Watervalley Wetlands

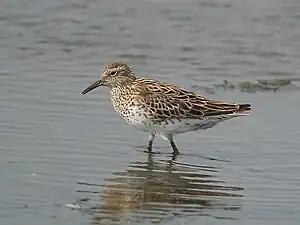
The wetlands are an important site for sharp-tailed sandpipers

The Watervalley Wetlands is a nationally important wetland system located in the Australian state of South Australia which consists of a series of contiguous wetlands, lying on of private land between the Coorong National Park and Gum Lagoon Conservation Park, in the state's south-east.